Cory Gearrin

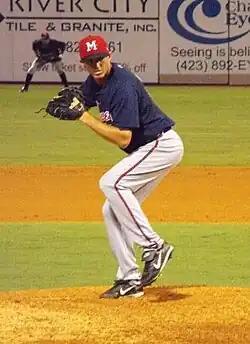
Gearrin with the Mississippi Braves in 2009

He began his professional career in 2007, going 1–1 with a 4.44 ERA in 18 relief appearances, striking out 37 batters in 26 innings of work for the Danville Braves. The following season, he went 6–3 with a 4.11 ERA in 36 relief appearances for the Rome Braves and Myrtle Beach Pelicans, striking out 72 batters in 46 innings pitched. In 2009, Gearrin played for the Pelicans and Mississippi Braves, going a combined 1–4 with a 2.30, saving 19 games. He pitched for the Gwinnett Braves in 2010, going 3–5 with a 3.36 ERA in 52 relief appearances.